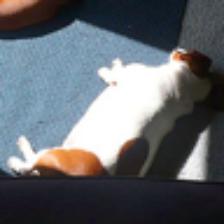
Label: NonHuman